Saint Ange

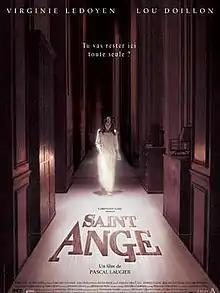
Theatrical release poster

Saint Ange (also known as House of Voices) is a 2004 supernatural horror film written and directed by Pascal Laugier in his feature film debut, and starring Virginie Ledoyen, Catriona MacColl, Lou Doillon, and Dorina Lazăr. The film is set 1958 at an isolated orphanage in the French Alps. A pregnant woman is hired as the new housekeeper, though most of the orphans were moved elsewhere following a recent death. The housekeeper investigates the suspicious deaths of war orphans during World War II, working with an adult orphan who has remained in the orphanage since the war.